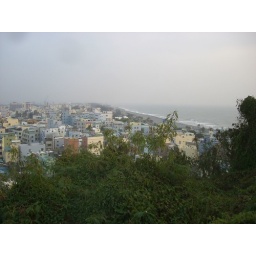
overlooking Qijin island in Kaohsiung, Qijin beach of black sand in the distance